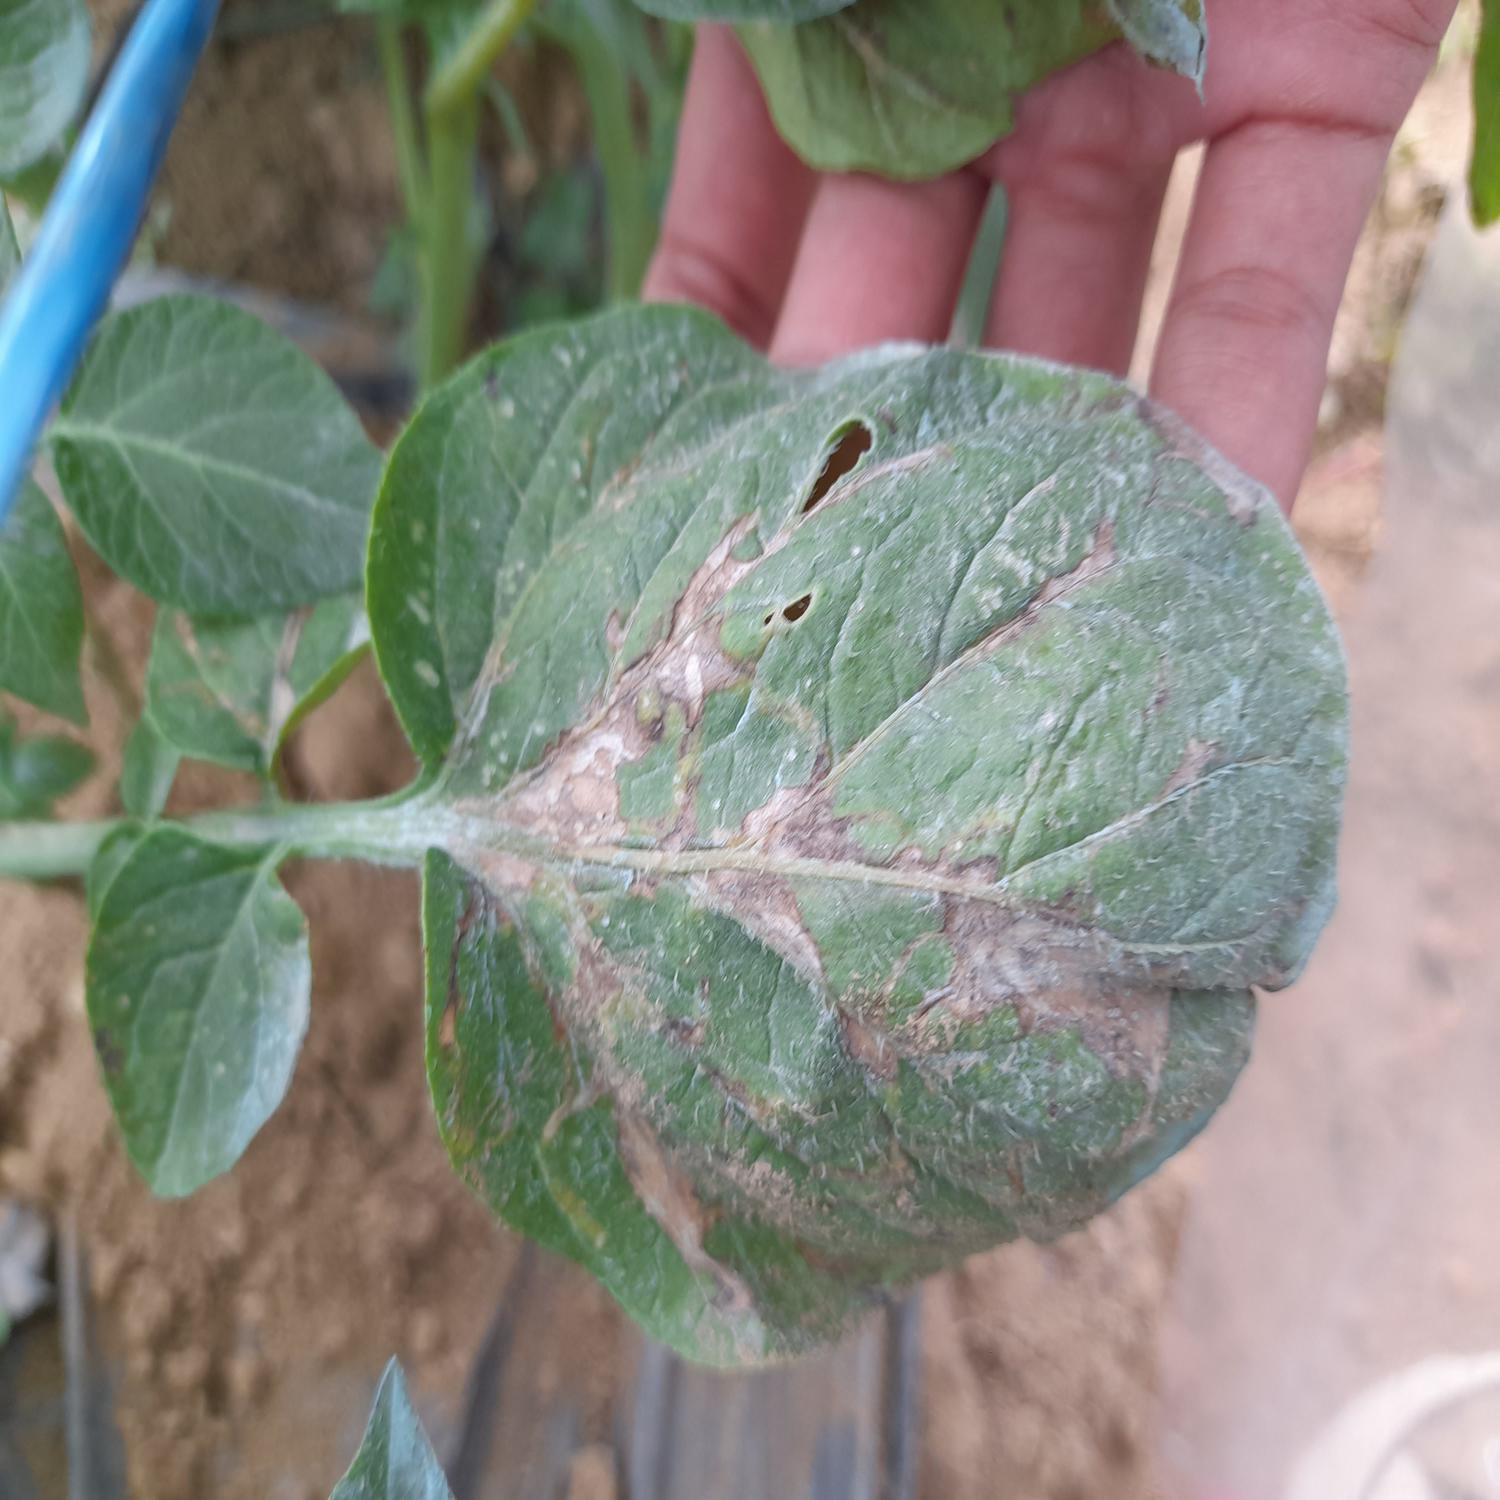
Label: Pest